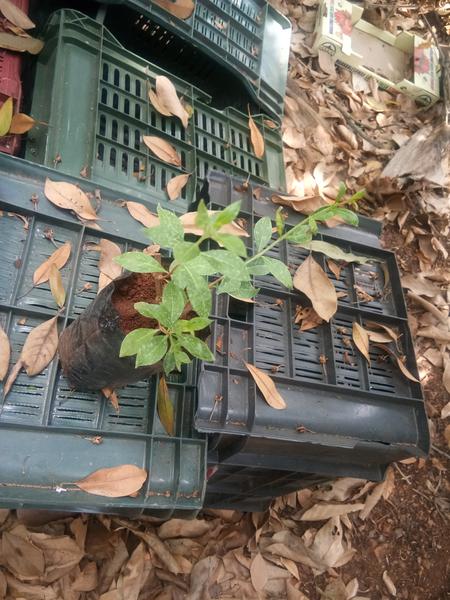
Plant: Henna